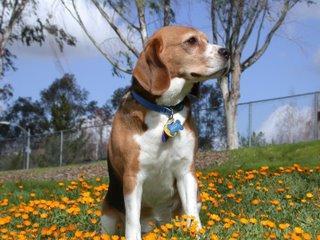
English_foxhound